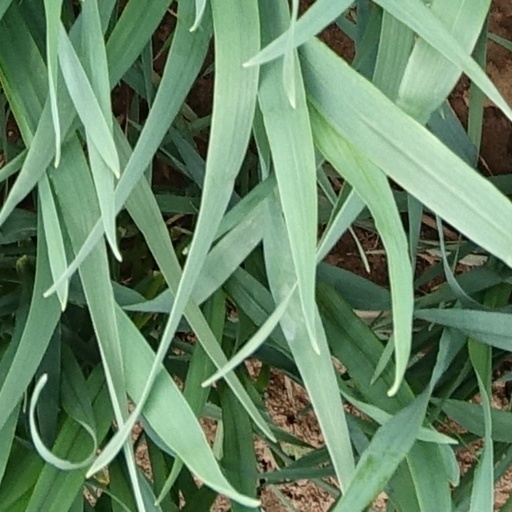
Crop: wheat